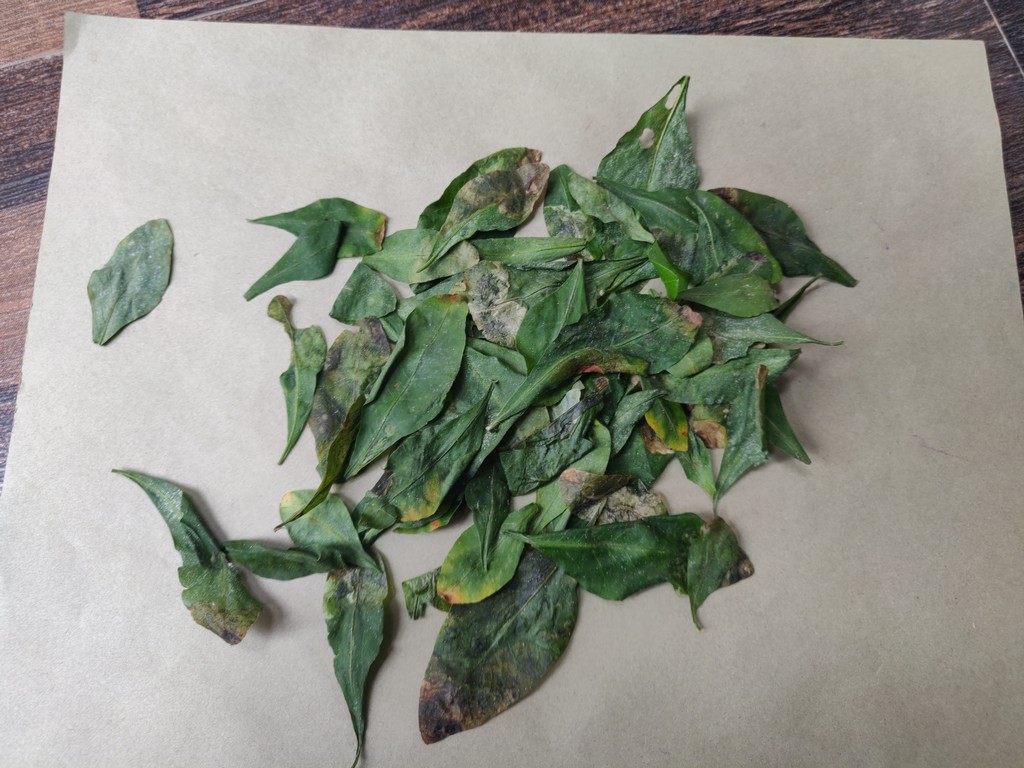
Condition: Unhealthy
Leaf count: multiple
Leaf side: unknown